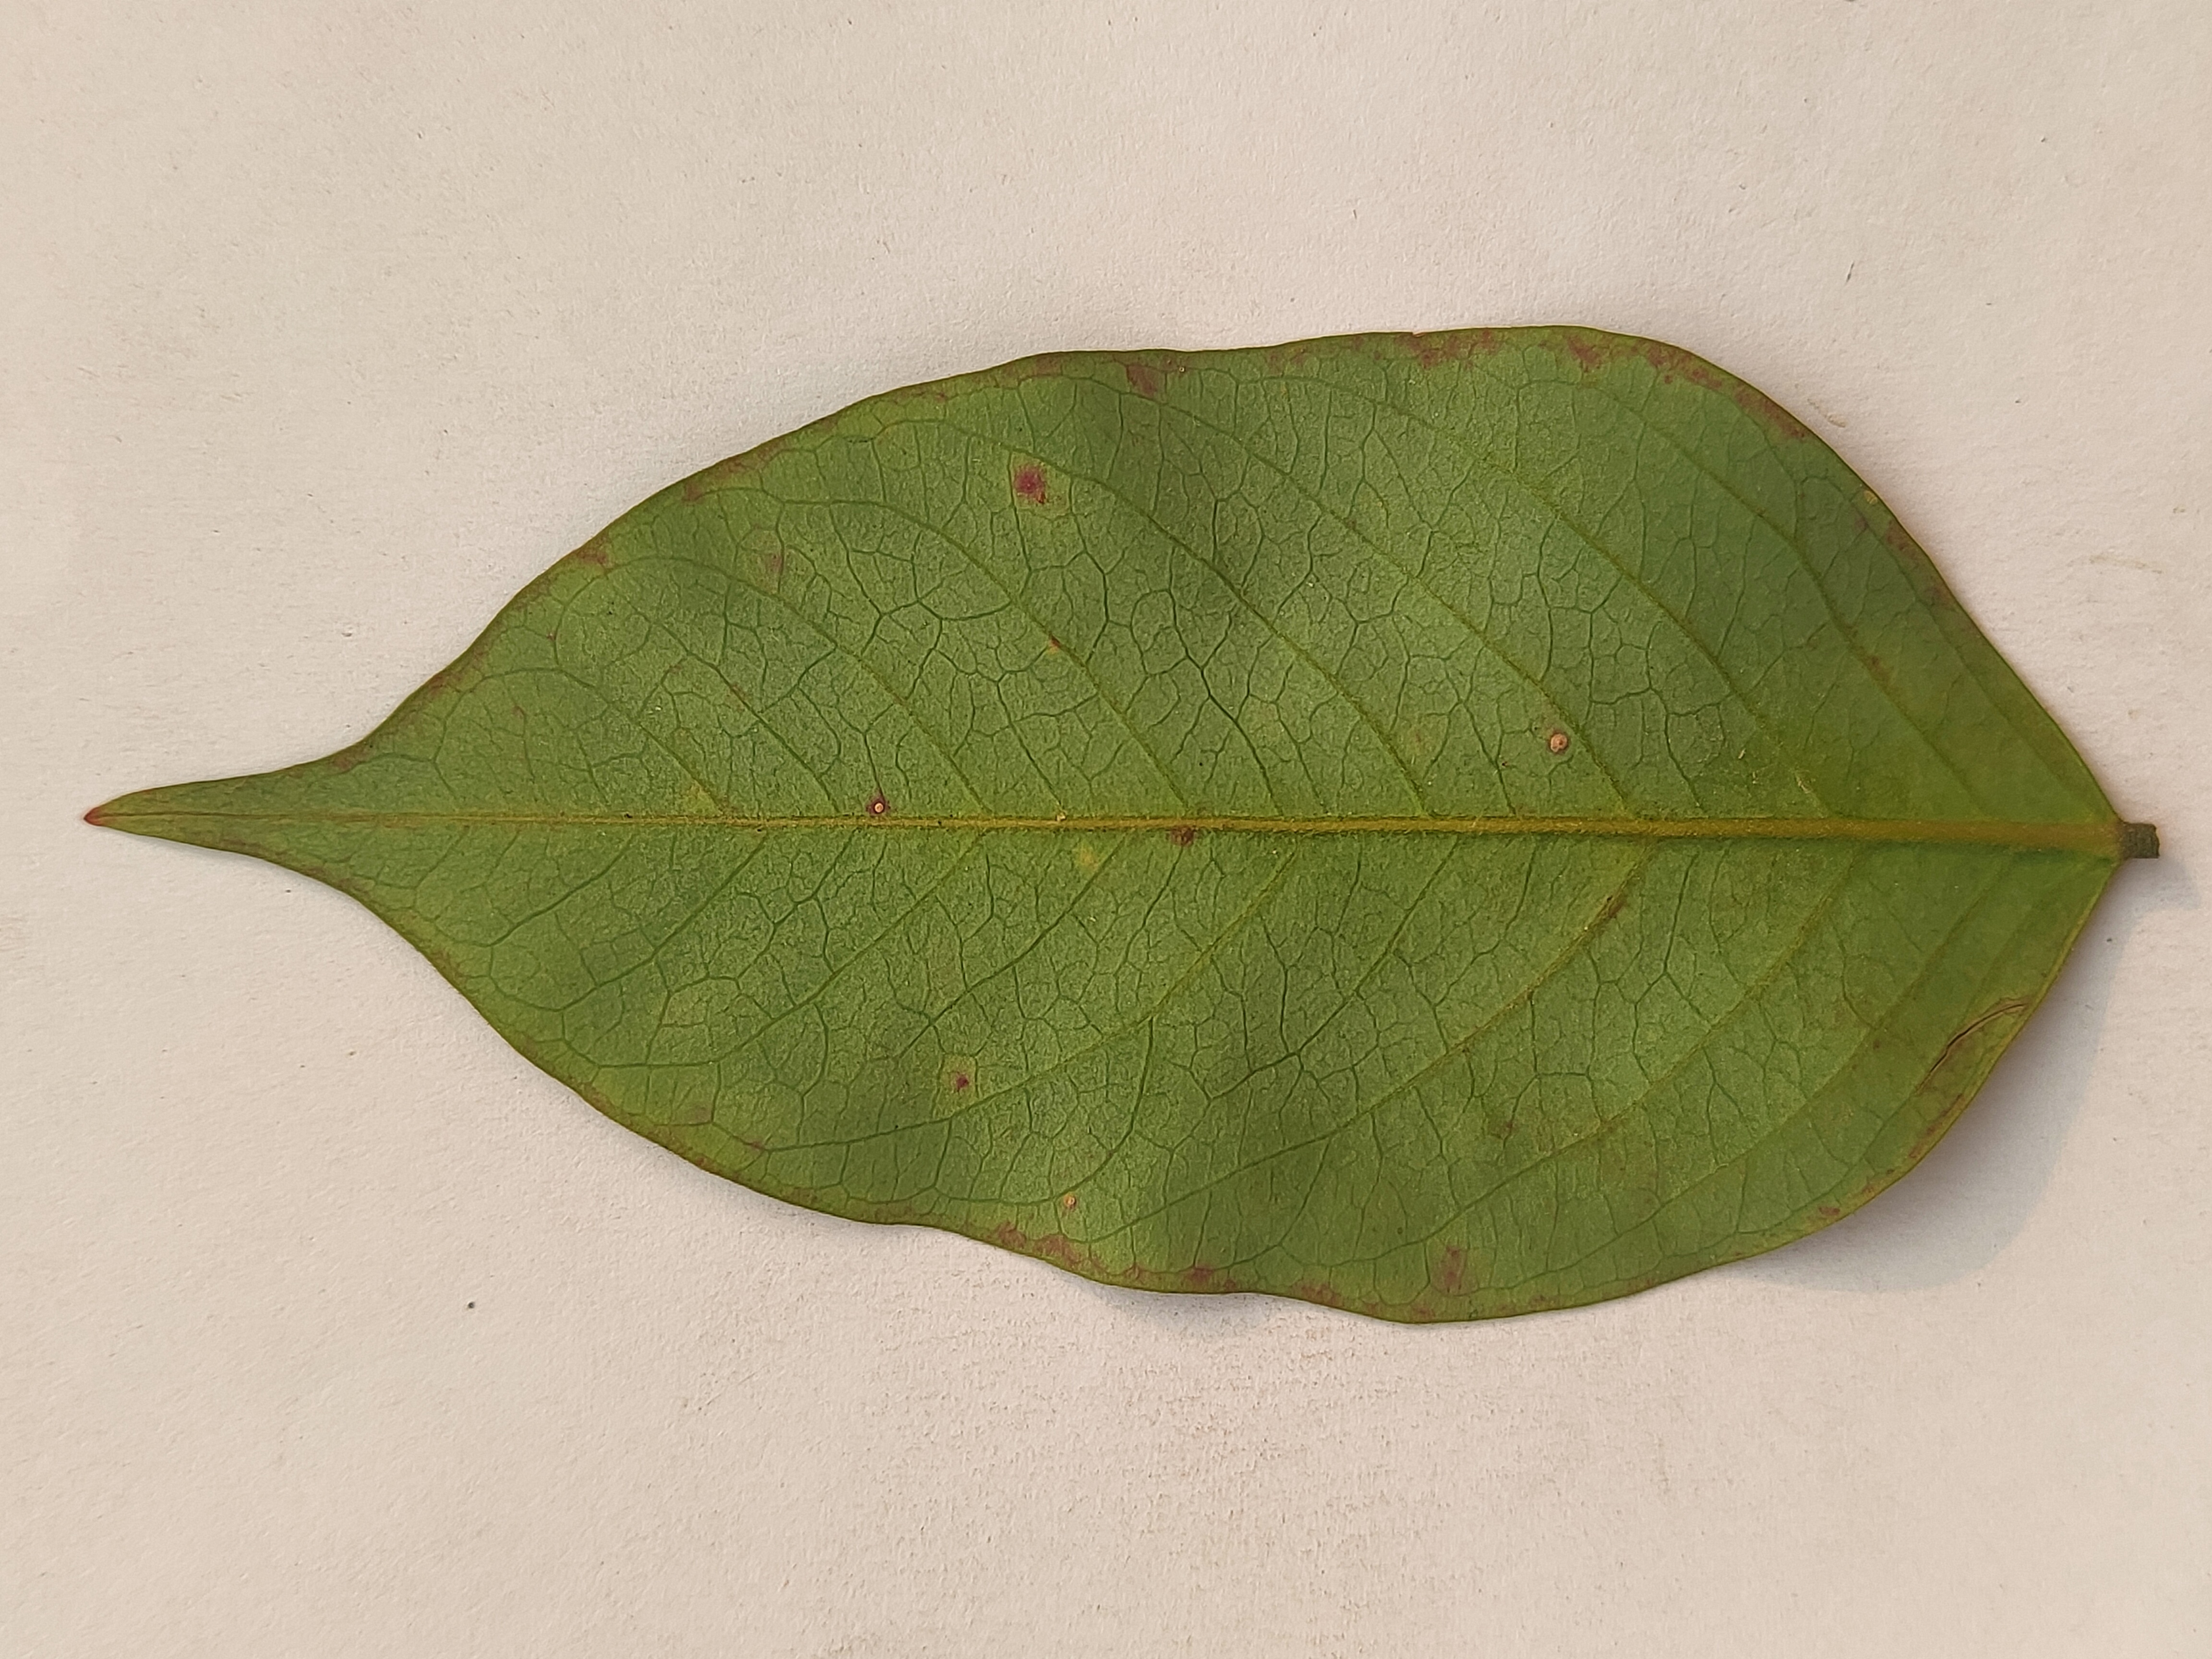
Leaf variety: Star Fruit